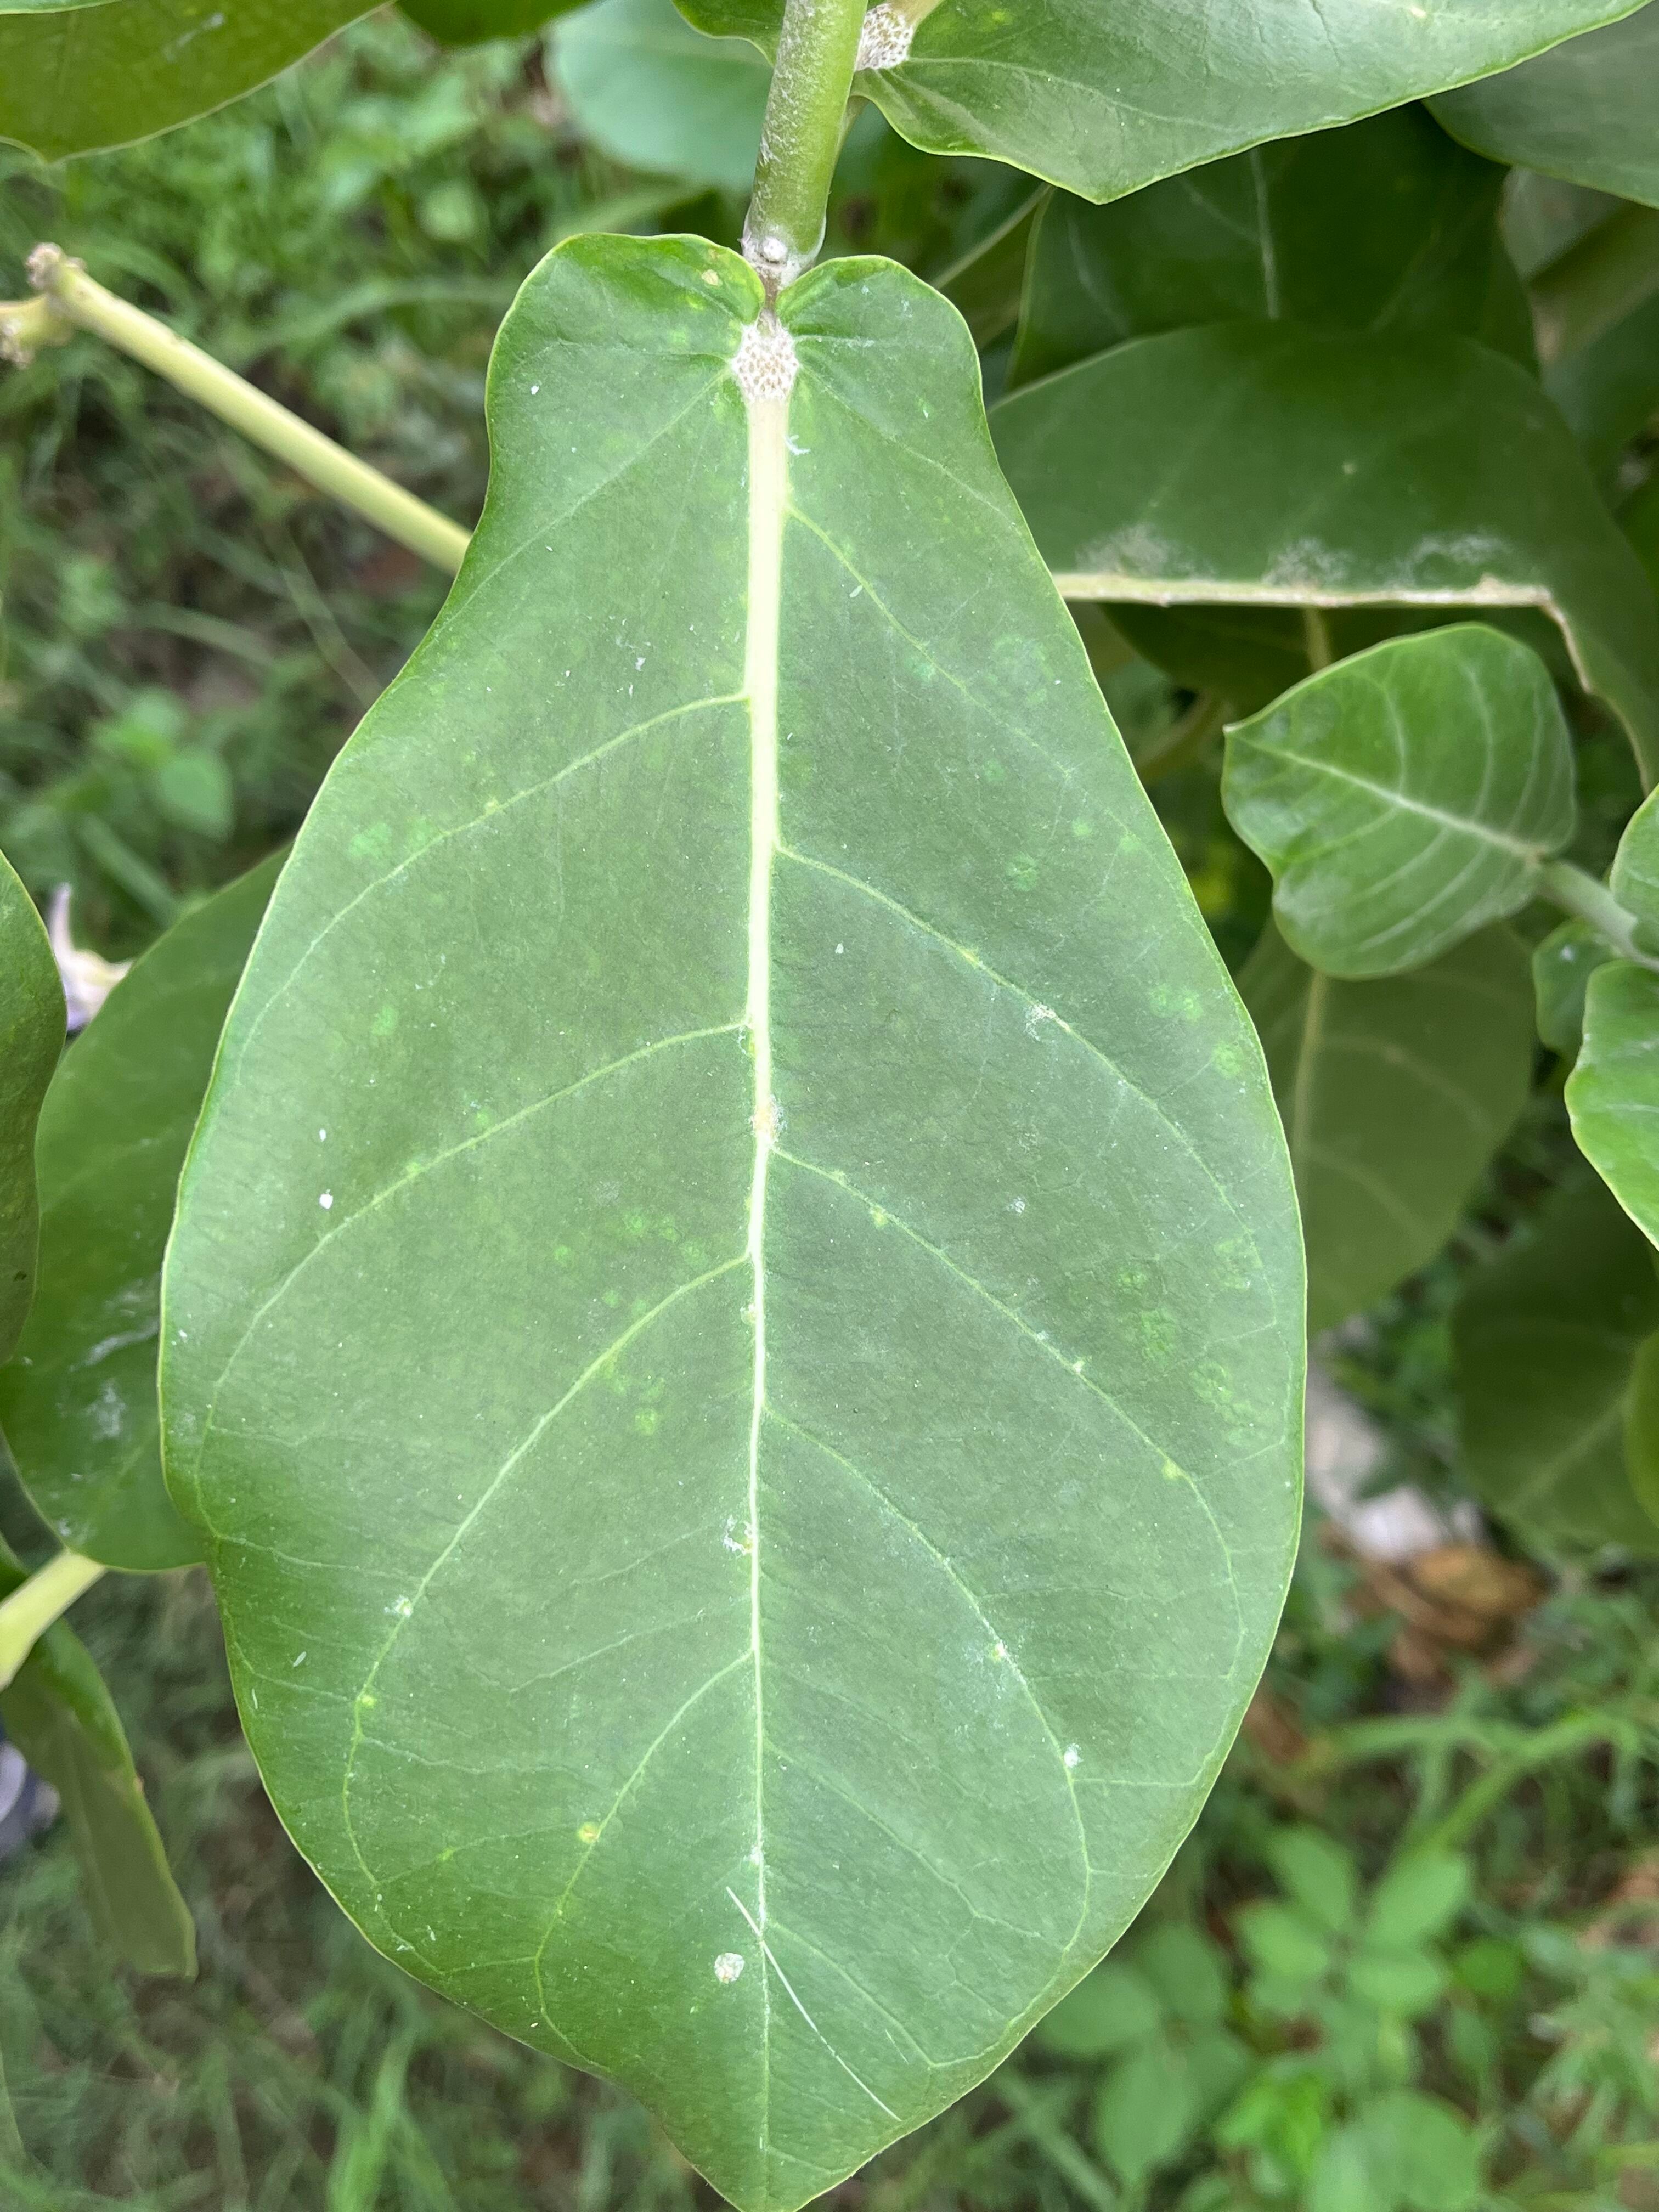
Plant species: calotropis-gigantea